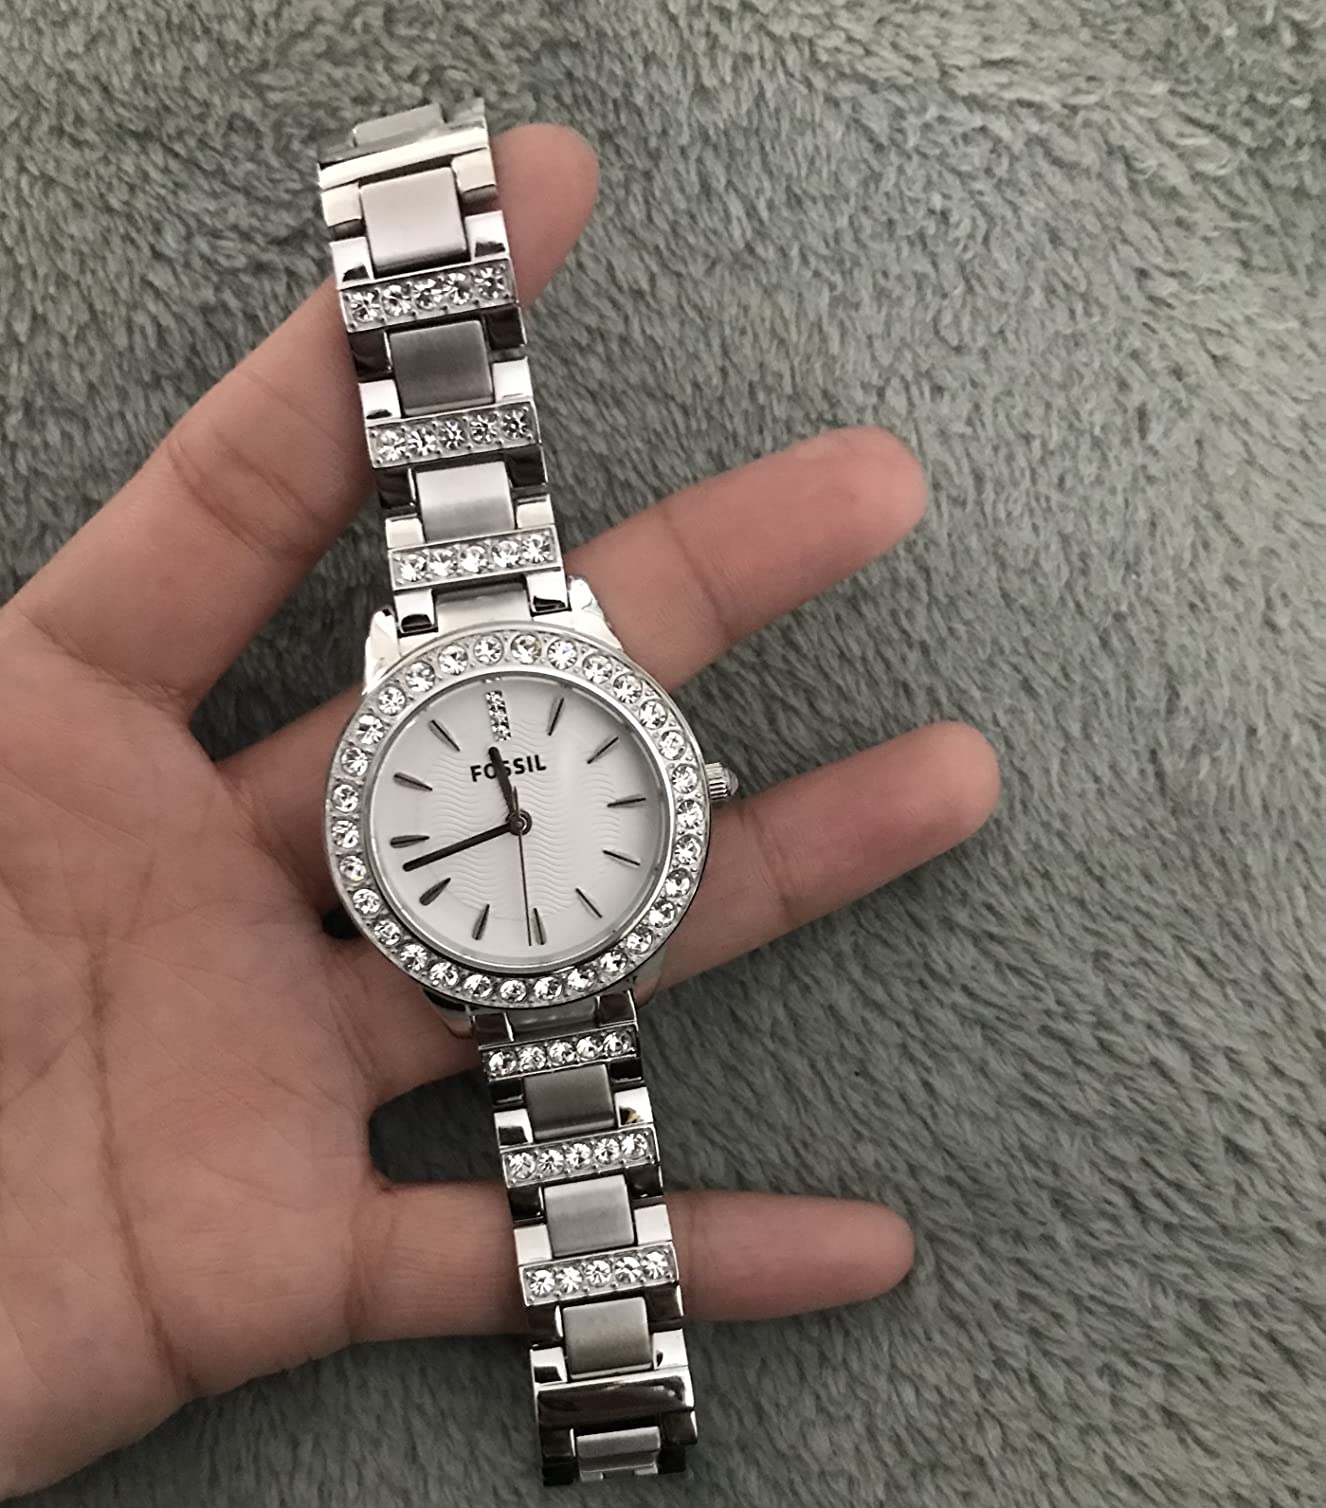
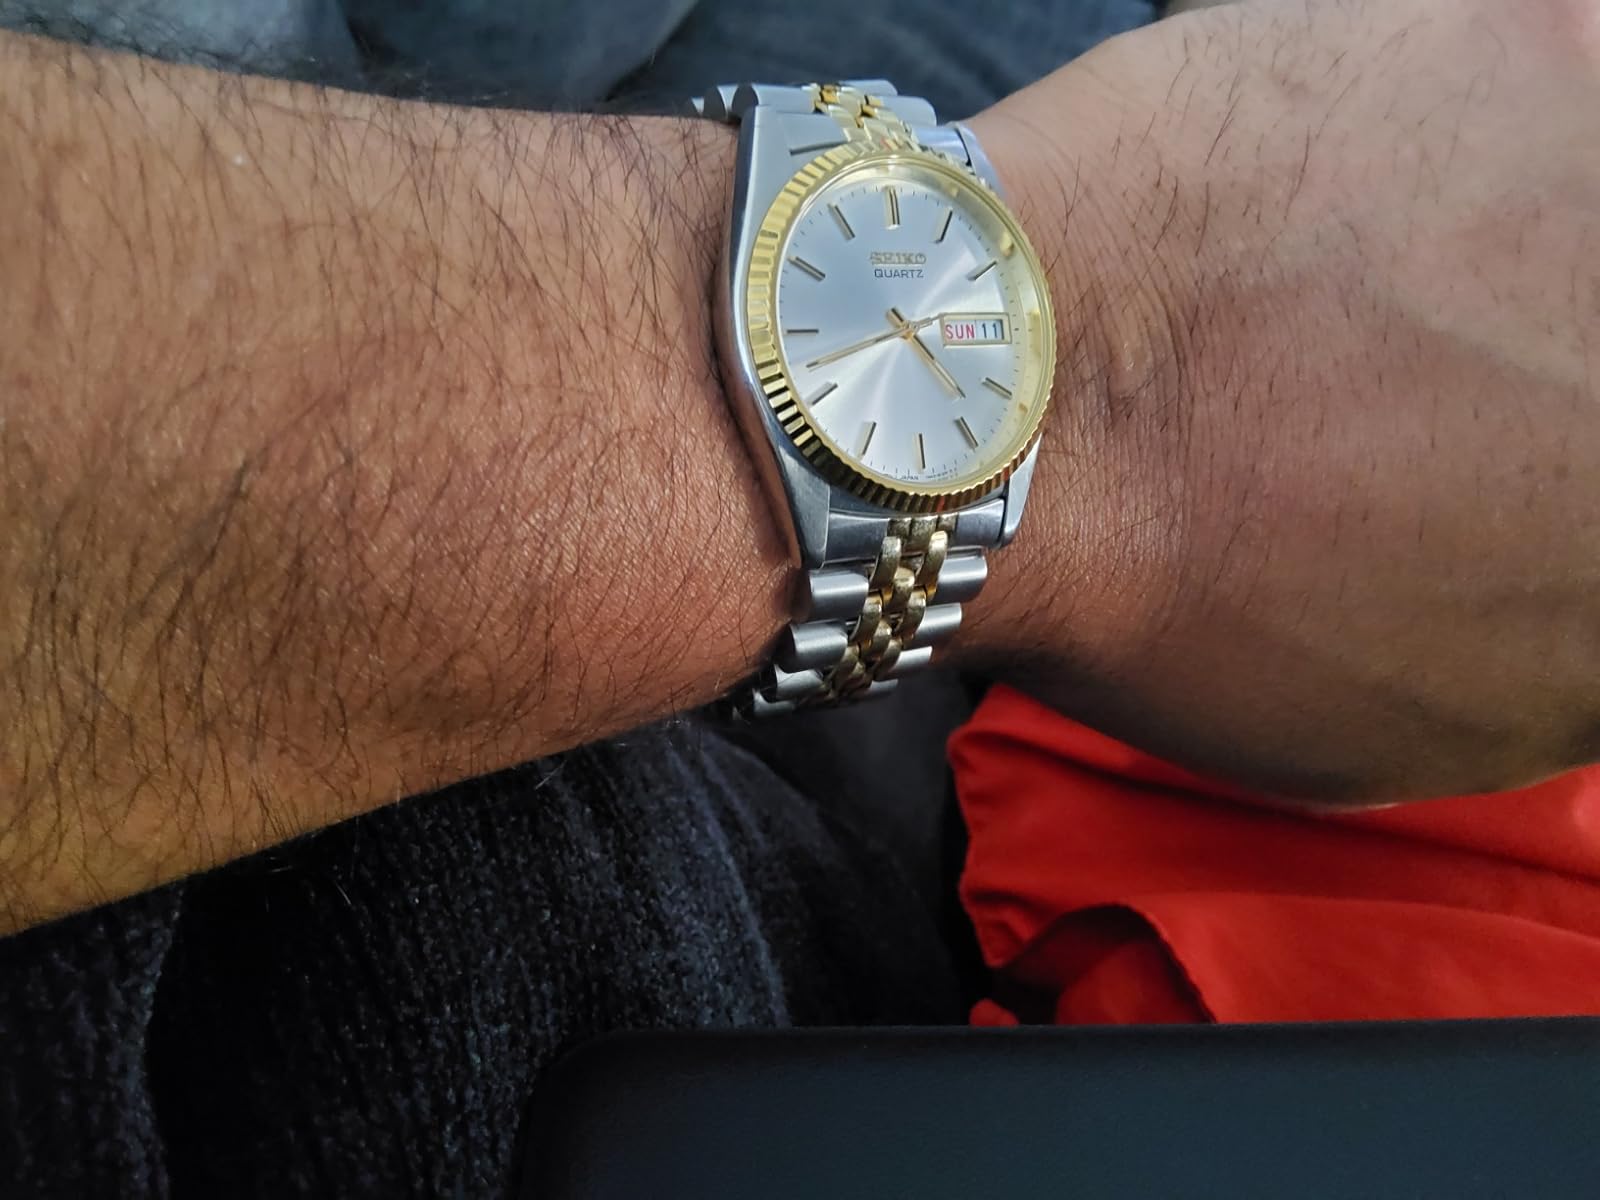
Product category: accessories_watch
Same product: no